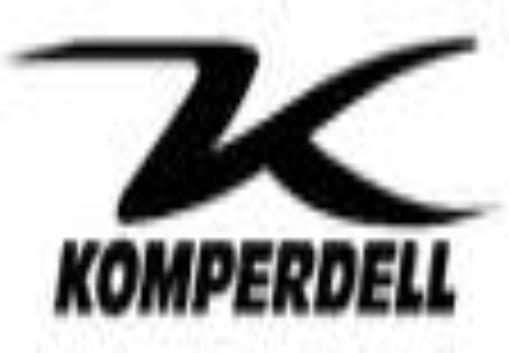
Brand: Komperdell
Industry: Sports